Melodic hardcore

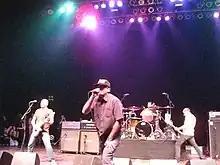
Descendents were a key influence on both melodic hardcore and pop punk in the 1980s.

Melodic hardcore differentiates itself from standard hardcore punk by incorporating melodic elements such as guitar harmonies, riffs using octave chords, as well as playing the notes of a chord individually in succession, rather than all at once. Bands in the genre also have a tendency to take influence from a range of genres including emo, post-punk, screamo, pop-punk, metalcore, post-rock and gothic rock.